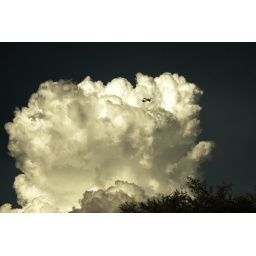
an airplane flying close to the clouds in hyderabad. Used linear contrast to get the right effect